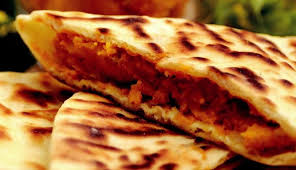
Yemek: gozleme